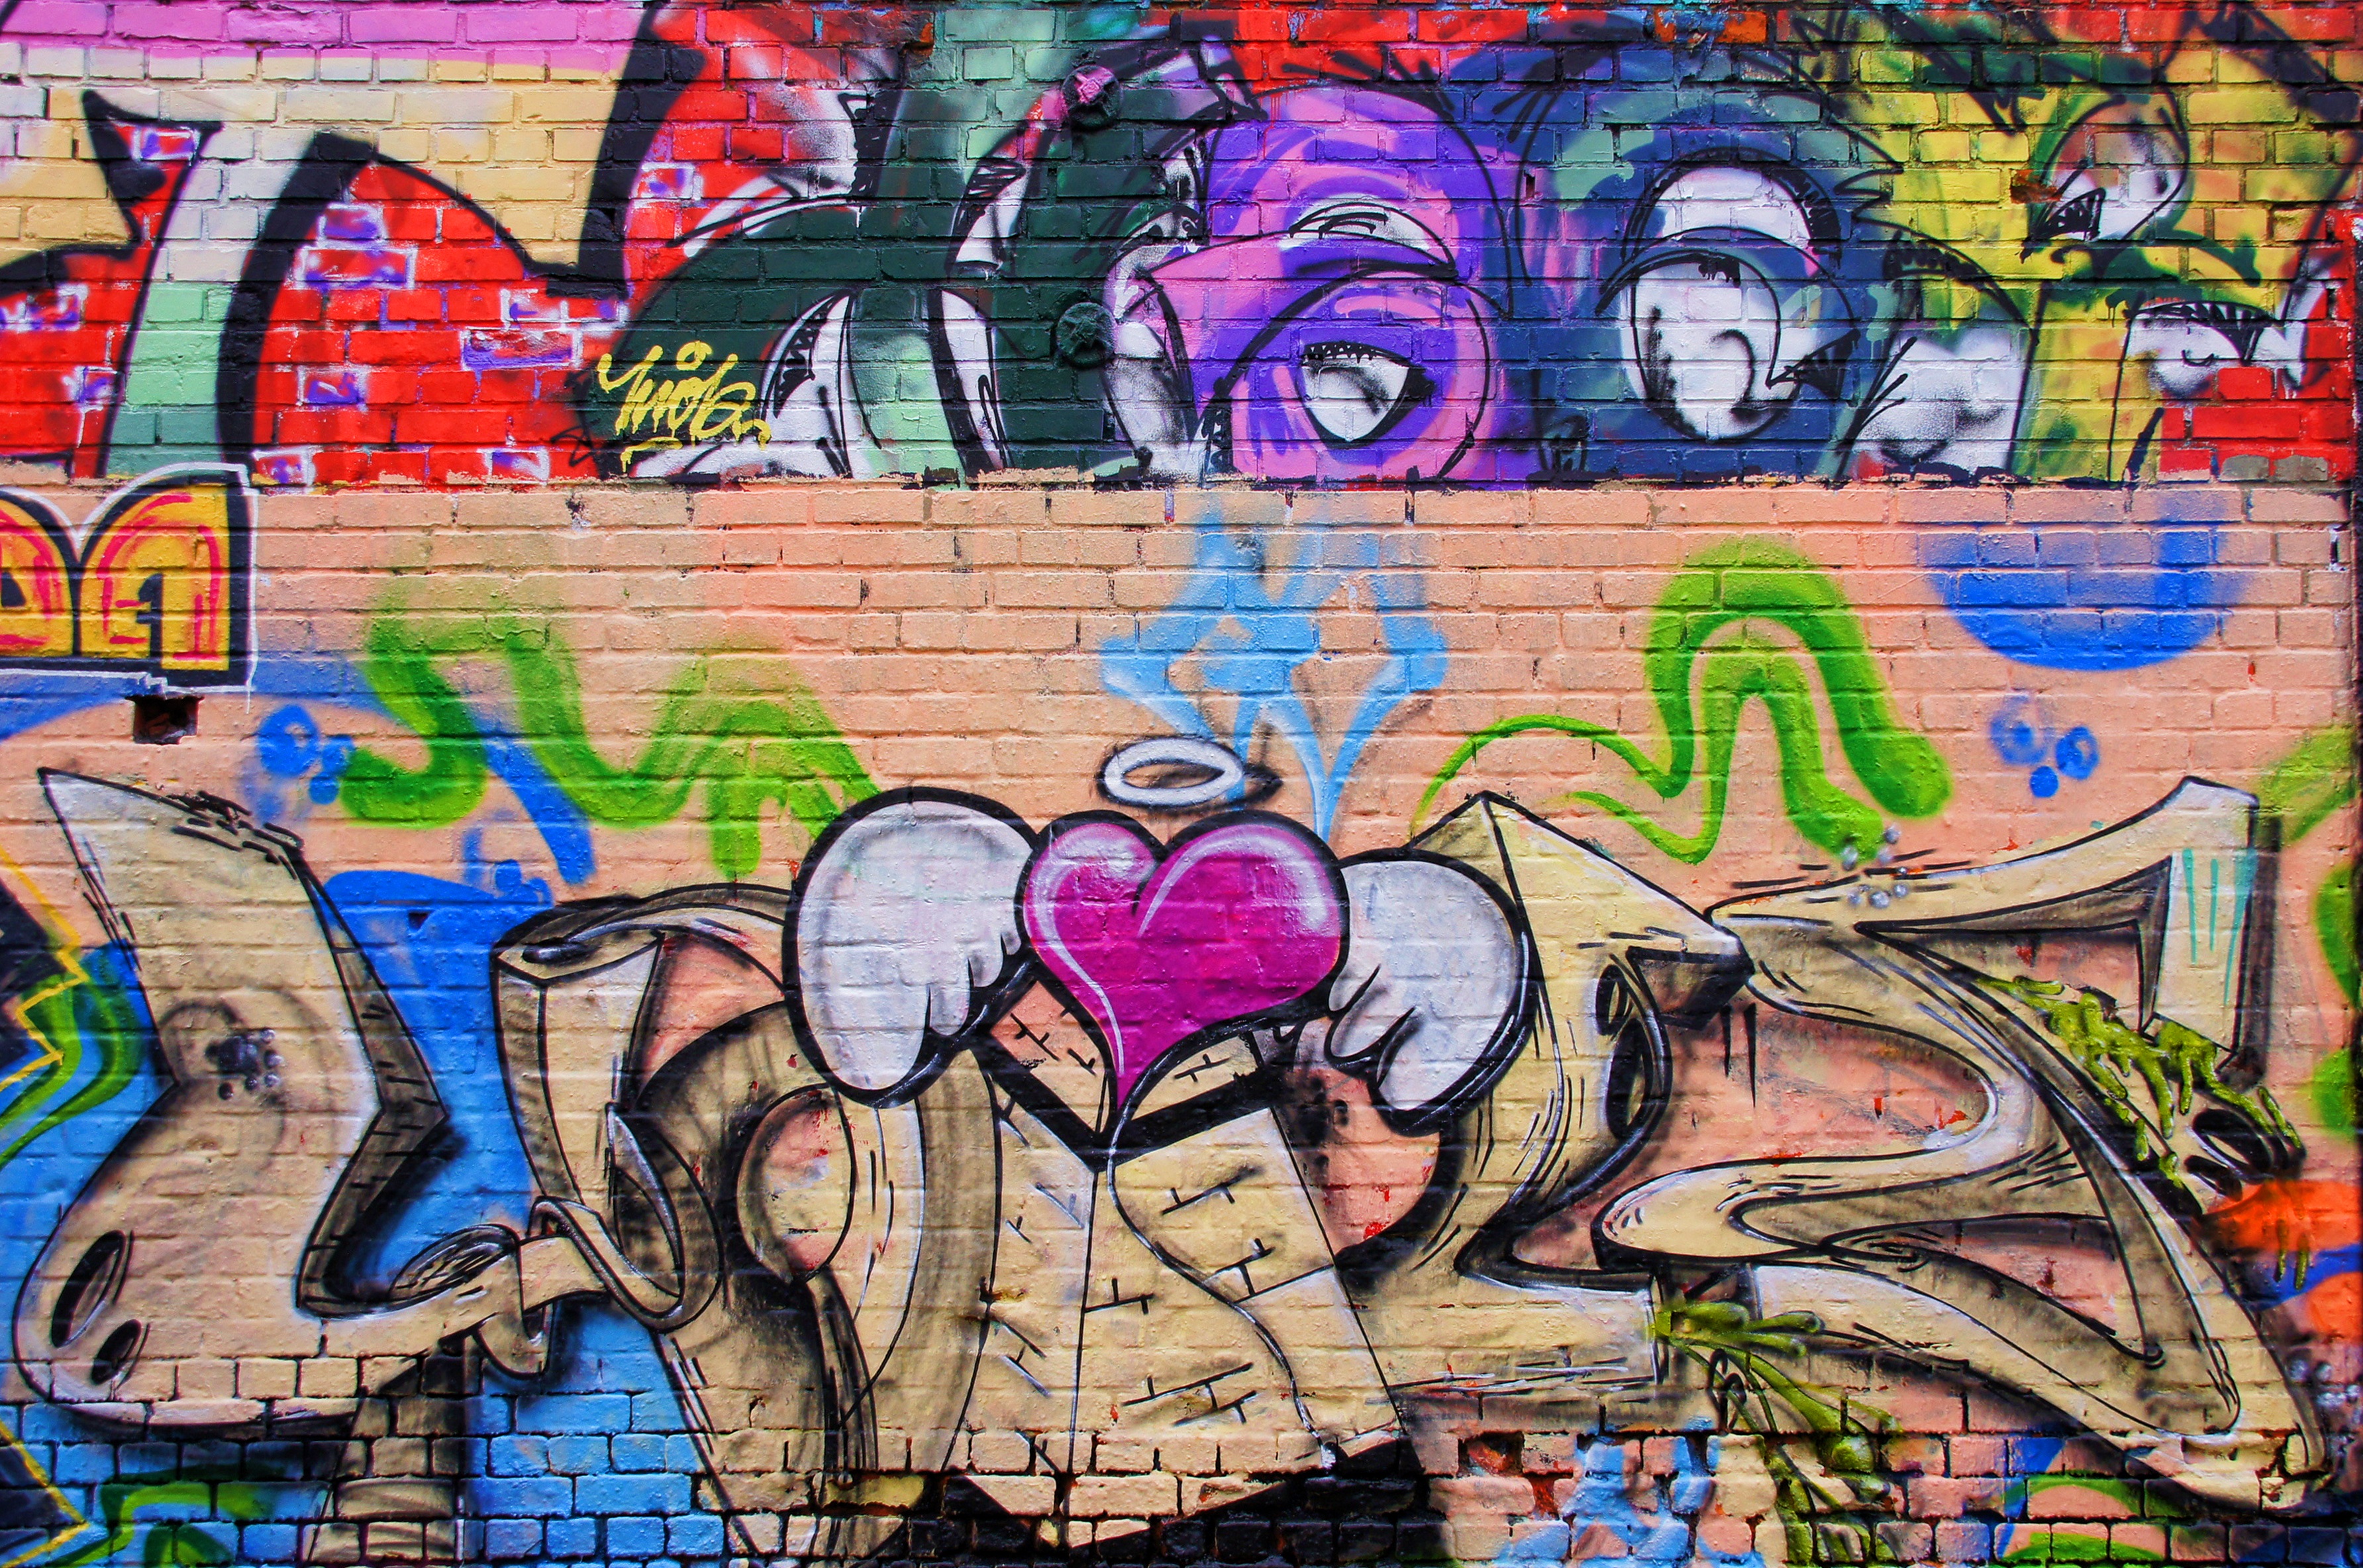
spray, graffiti, painting, street art, art, mural, leipzig, wall painting, sprayer, hauswand, urban area, plagwitz